Kanegasaki-gū

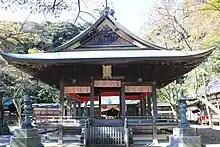
Kanegasaki-gū

is a Shinto shrine located in the city of Tsuruga, Fukui, Japan. In the former Modern system of ranked Shinto Shrines, it was an imperial shrine of the second rank (官幣中社, "Kanpei-chūsha"). Its main festival is held annually on May 6.